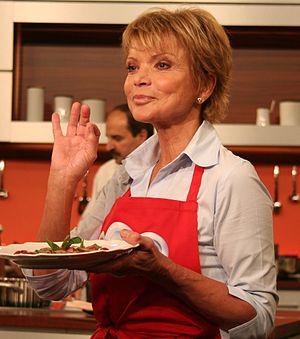
Helga Ursula Glas, connue sous le nom de scène Uschi Glas est une actrice allemande.